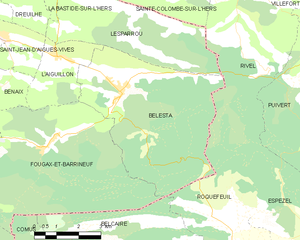
Carte des communes françaises: Bélesta
Bélesta est une commune française, située sur l'Hers-Vif dans le département de l'Ariège en région Occitanie.